The Sporck Battalion (1927 film)

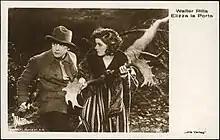

The Sporck Battalion (German: Die Sporck'schen Jäger) is a 1927 German silent war film directed by Holger-Madsen and starring Otto Gebühr, Walter Rilla and Grete Mosheim. Hans Albers is sometimes added in some cast lists, but his performance is unconfirmed. It was shot at the Weissensee Studios in Berlin. The film's sets were designed by the art director Max Knaake. It was remade as a sound film of the same title in 1934.